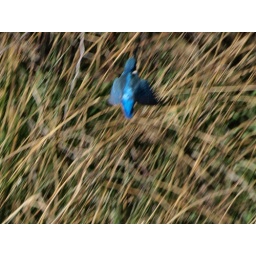
Kingfisher at Heybrifge Essex. Flying from water to tree with fish in mouth